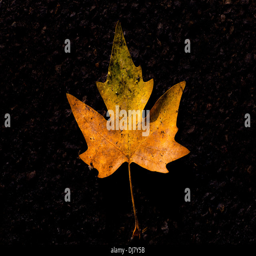
yellow maple leaf lying on a black ground